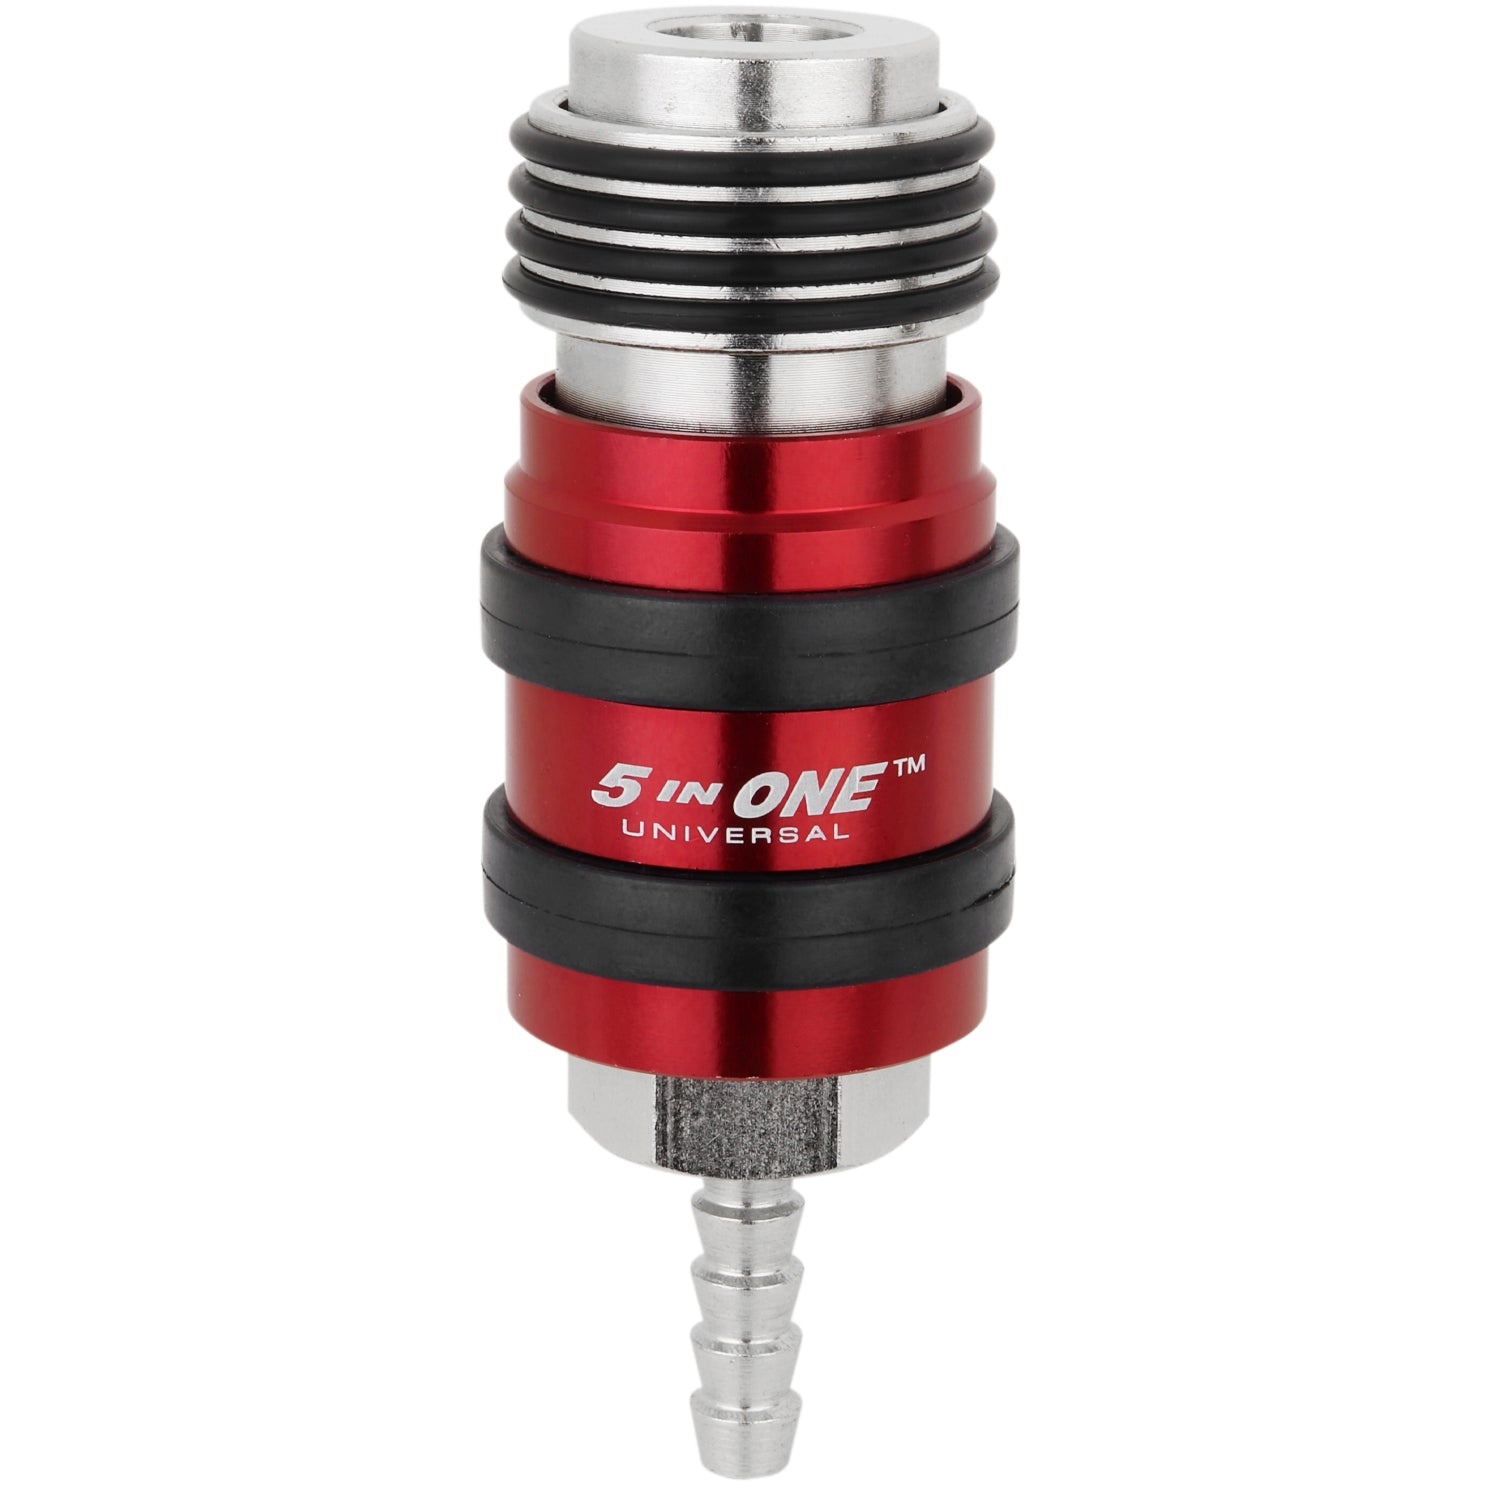
5 In ONE® Universal Safety Exhaust Hose Barb Industrial Coupler, 1/4" ID x 1/4" Flow Body
5 In ONE® Universal Safety Exhaust Hose Barb Industrial Coupler, 1/4" ID x 1/4" Flow Body Milton®’s 5 In ONE® Universal Safety Exhaust couplers safely bleed excess air pressure, acting as a quick connect point to easily alter hose connections. This 1/4" industrial hose barb adapter can be used to safely disconnect hose fittings, providing a solid seal that won't damage the tubing of your air tool hoses before disconnecting. The universal design provides air compressor fittings compatible with all major interchanges: Industrial (M-Style®), High flow (V-style), automotive (T-style), Aro (A-style), and Lincoln (L-Style). As a hose thread adapter, this tool bleeds excess air, eliminating the threat of potentially dangerous hose whip. Instead, the air hose coupler remains connected to the plug while pressurized air is safely bled off. This sturdy barb hose fitting is made of heavy-duty steel, making it the ideal air compressor accessory for any air hose that requires a long-lasting universal air coupler. Specifications: Compatible with Industrial (M-Style®), High flow (v-style), automotive (t-style), Aro (A-style), and Lincoln (L-Style) Available in Box of 5 and 50 1/4” ID Connection Type PATENT # US D1,010,072 S
Brand: Milton Industries Inc.®
Category: Hardware > Tool Accessories > Hammer Accessories > Air Hammer Accessories